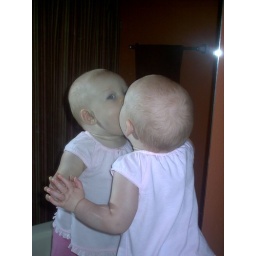
man that girl really does admire herself in the mirror